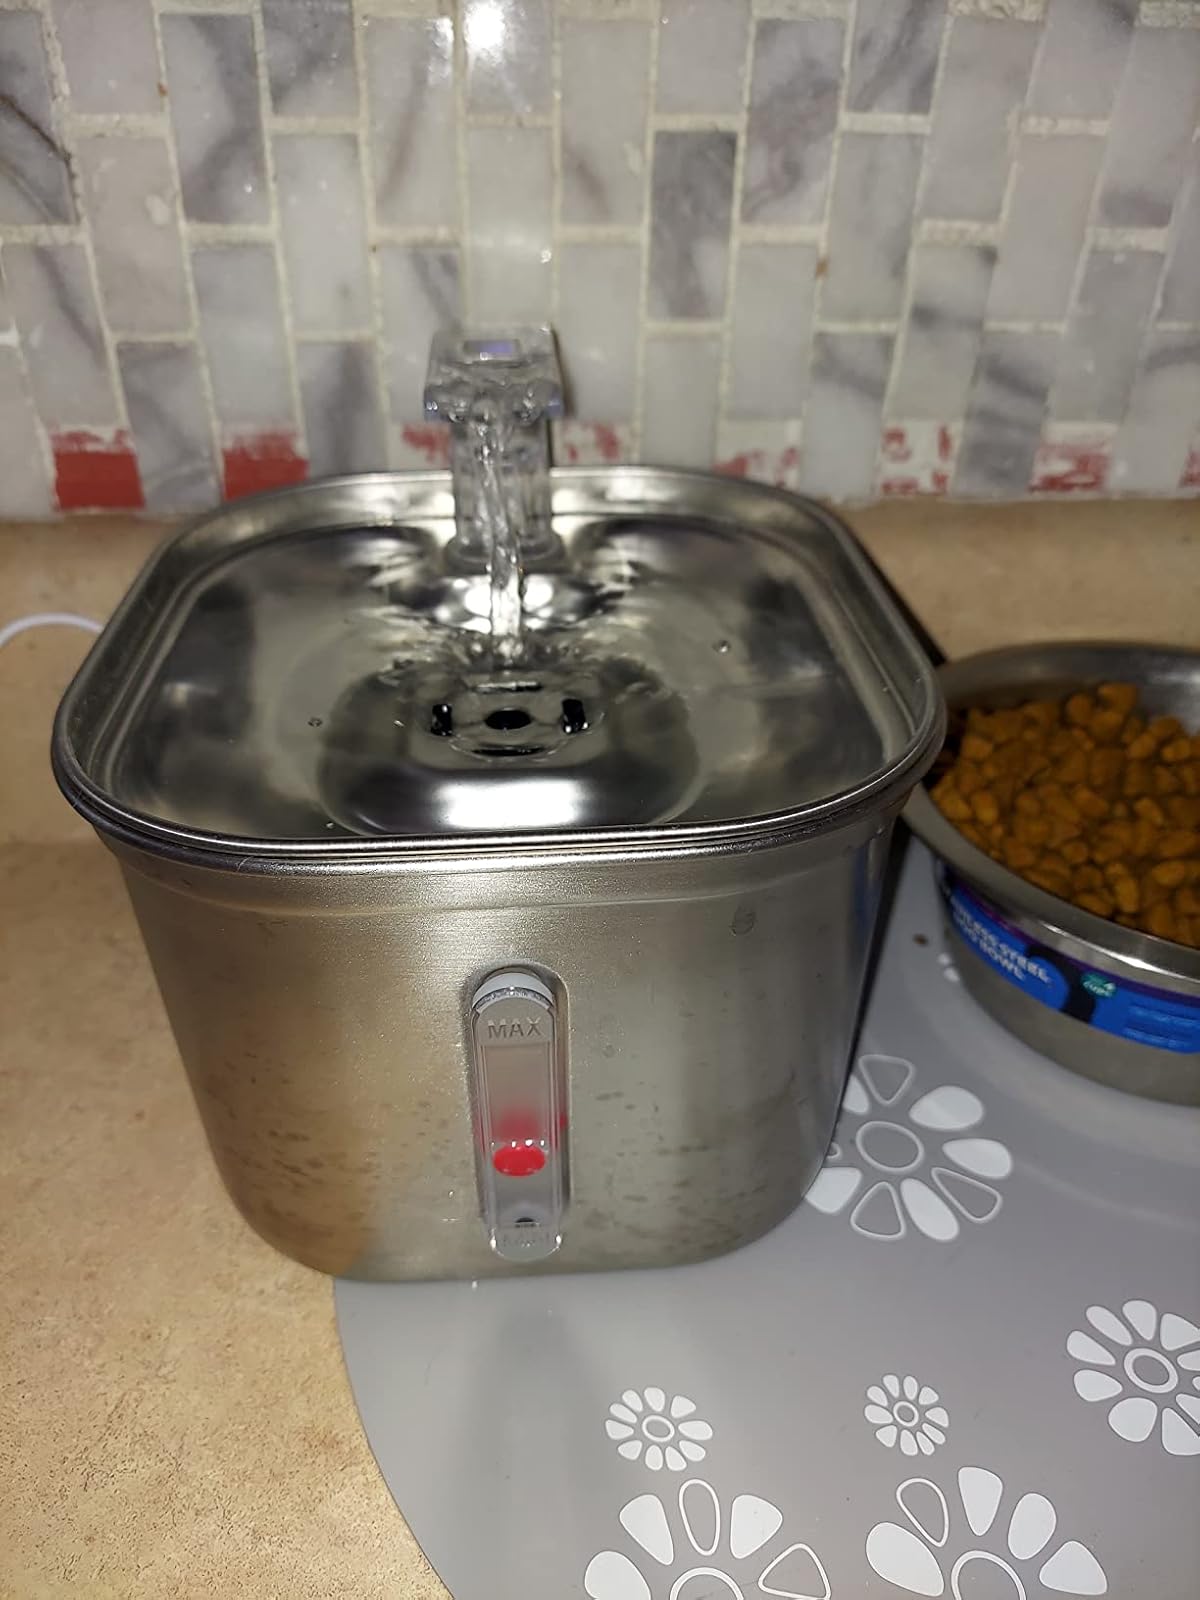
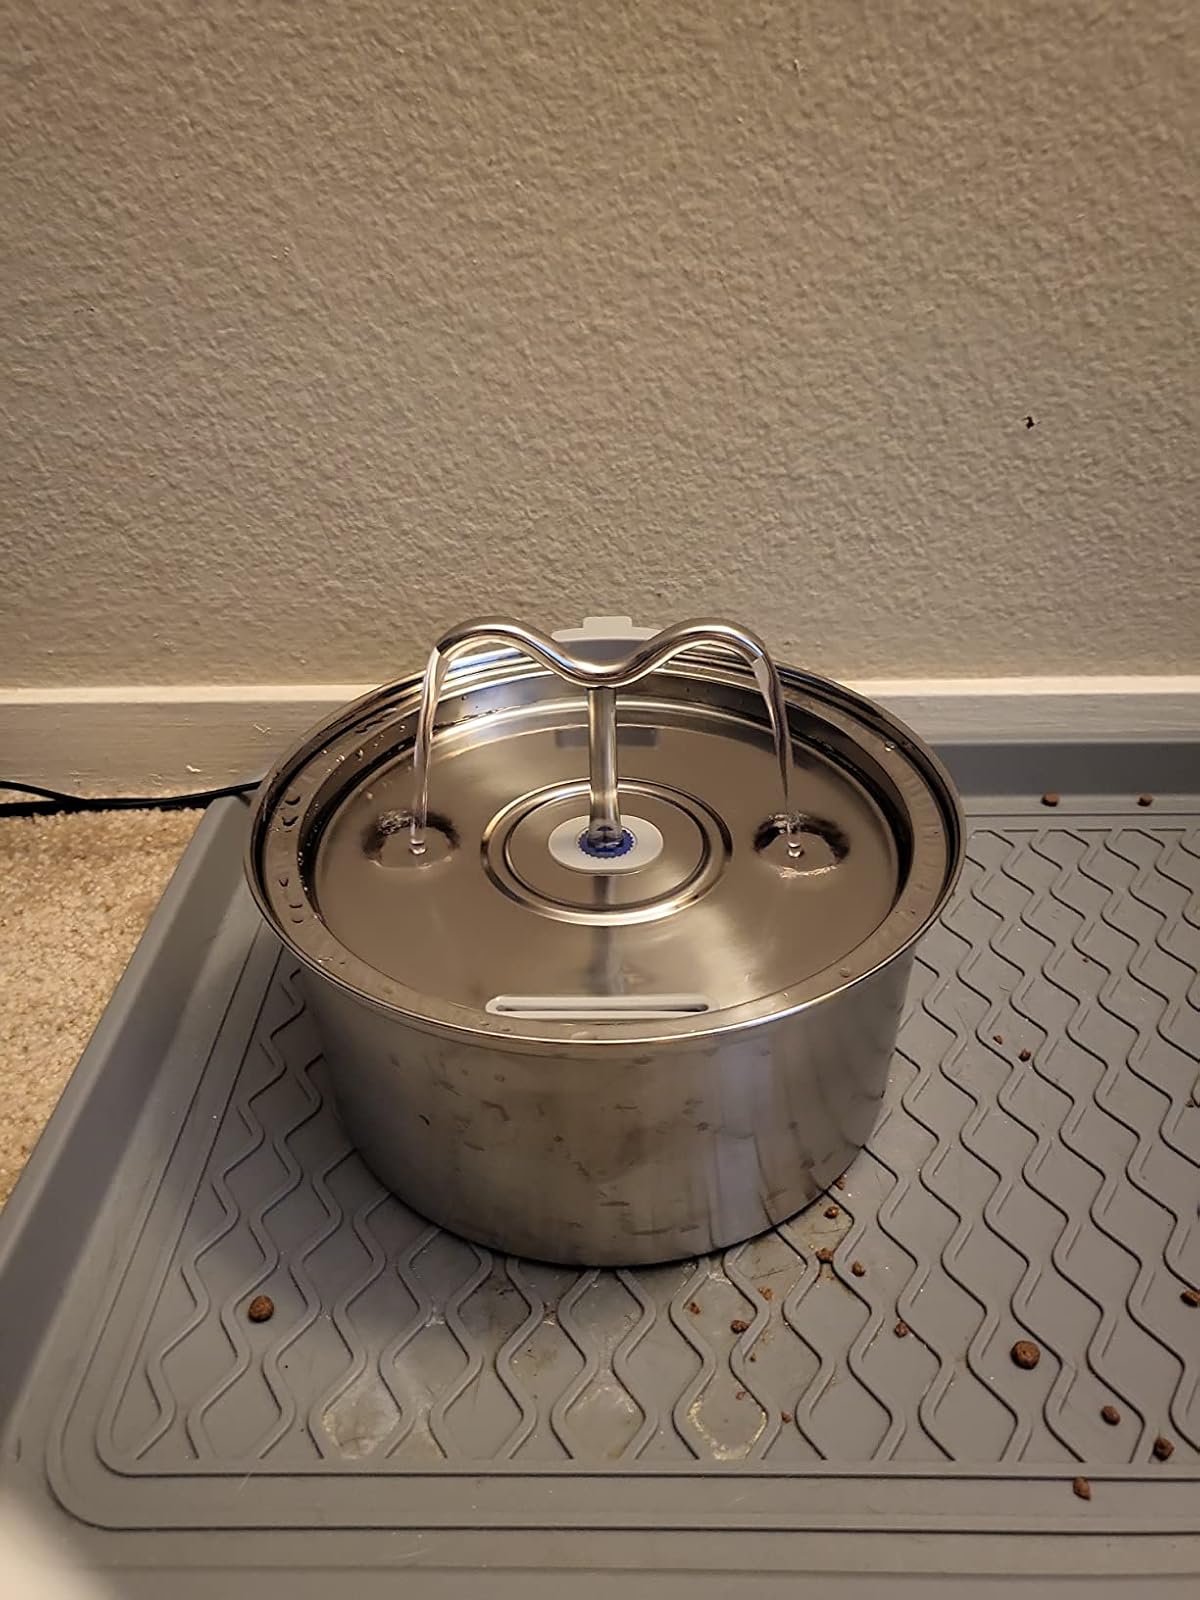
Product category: items_bowl
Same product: no